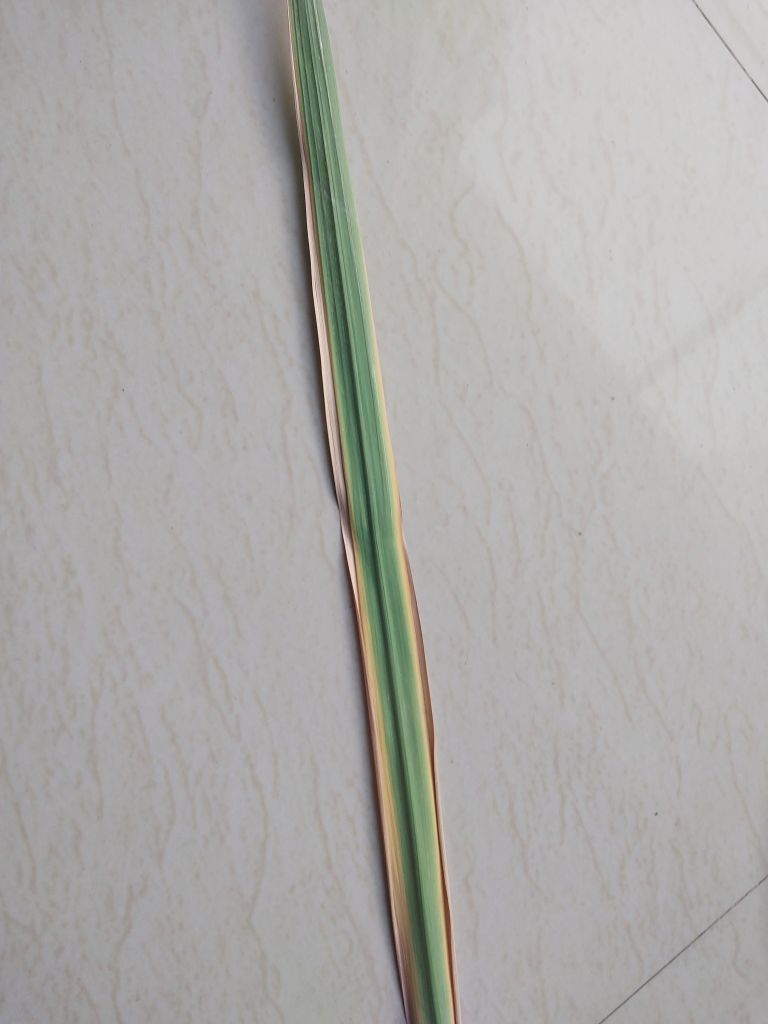
Label: Viral Disease